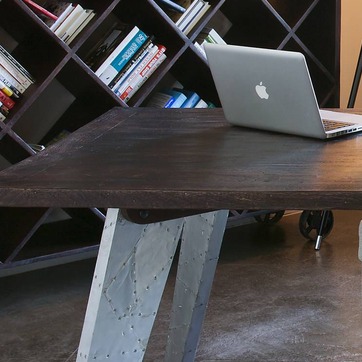
Material: wood